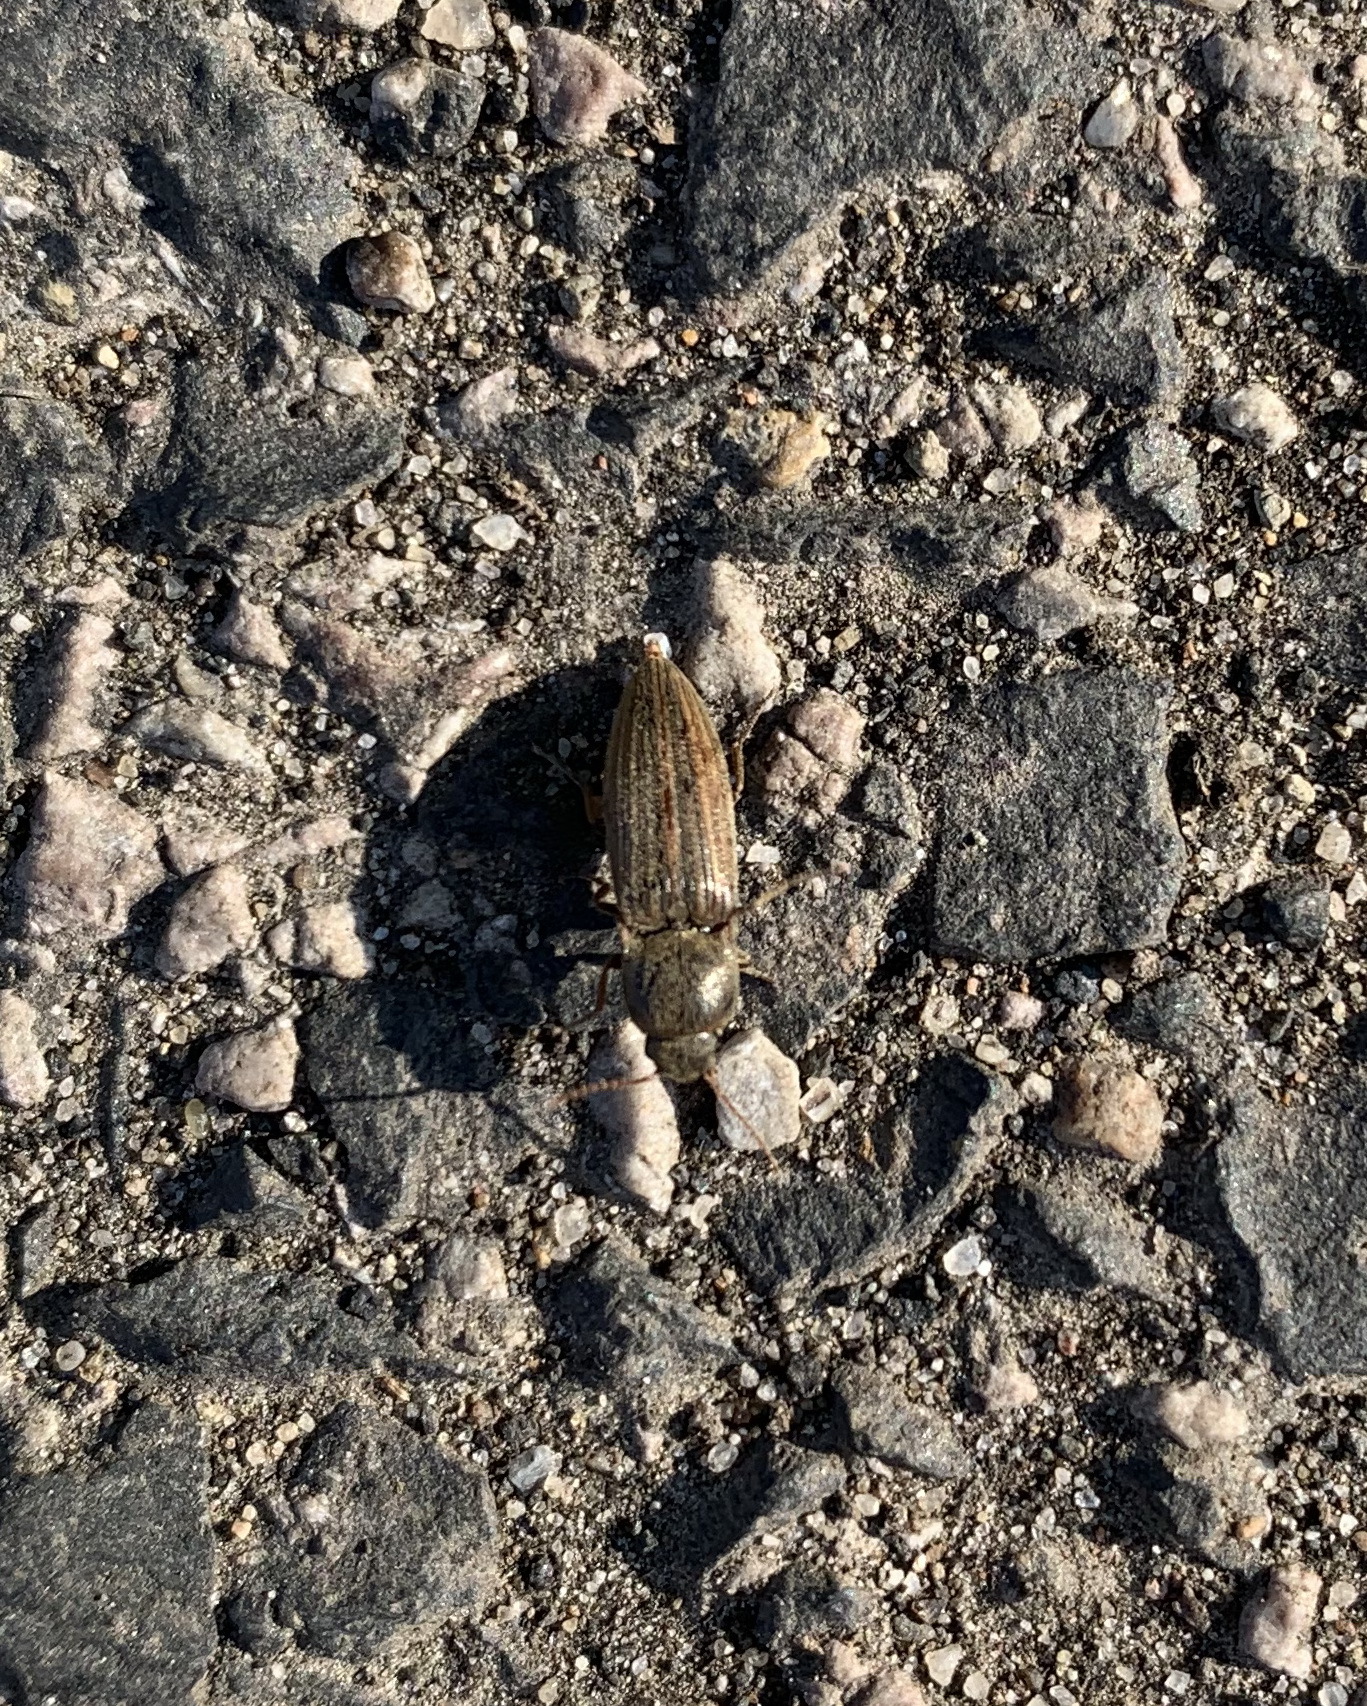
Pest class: clickbeetles_wireworms